Ingetraut Dahlberg

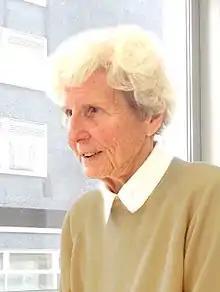
Ingetraut Dahlberg at a talk 25 October 2015 at "Ernst Schröder Center for Conceptual Knowledge Processing" in Darmstadt, Germany

After an encounter with Walter Koch during a conference in Karlsruhe in 2010. Ms. Dahlberg started to digitize some 3,500 of the 6,500 concepts of knowledge fields with their definitions in a table sheet file and also many concepts of the so-called “general concepts” from the zero-level of ICC (still unfinished). The data linkage has been published, co-authored by Ernesto William De Luca.